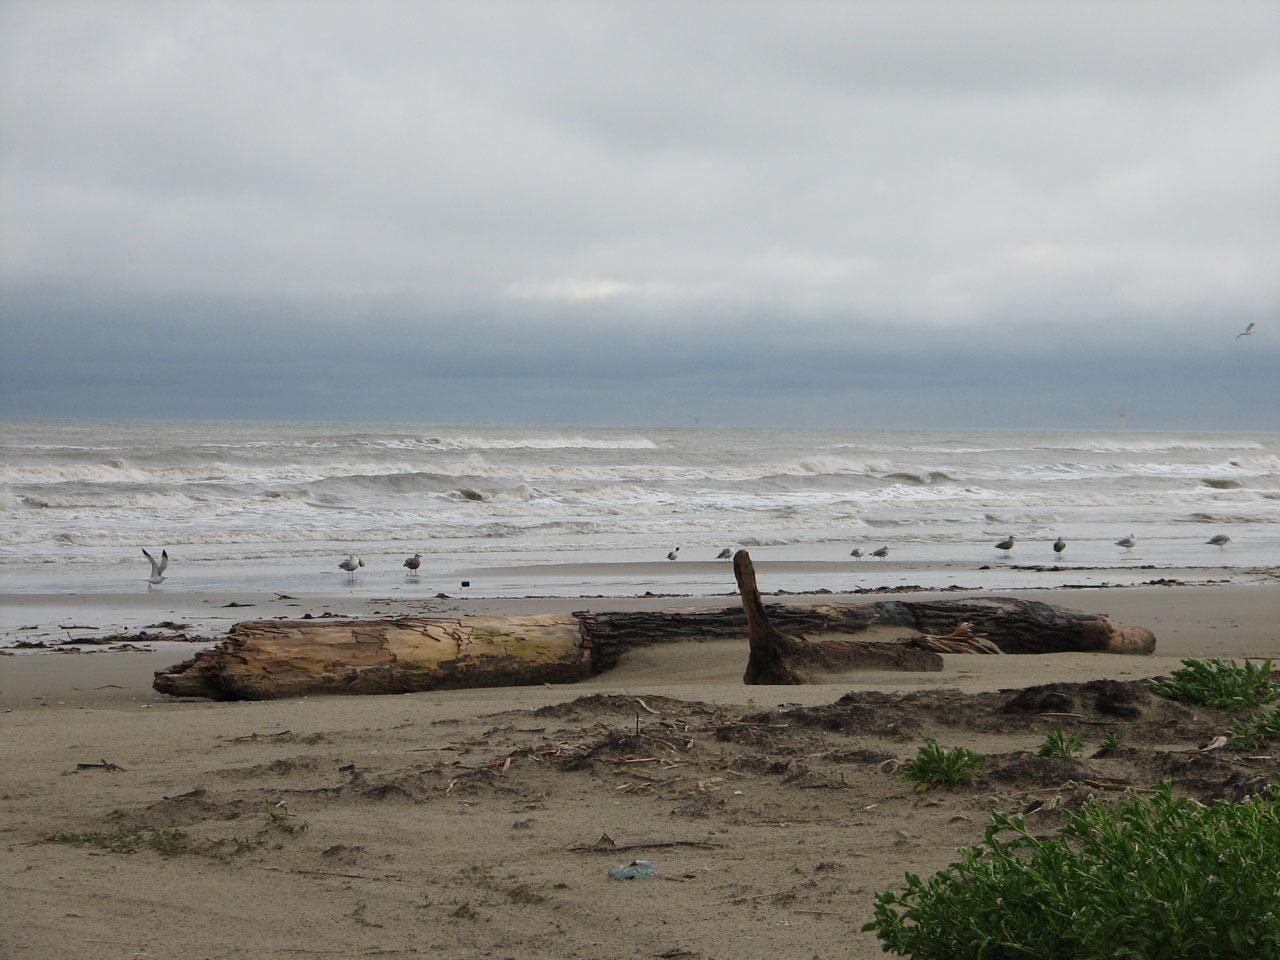
beach, driftwood, sea, coast, water, sand, rock, ocean, horizon, sky, shore, wave, cove, tower, bay, body of water, mexico, gulf, habitat, breakwater, cape, mudflat, natural environment, wind wave